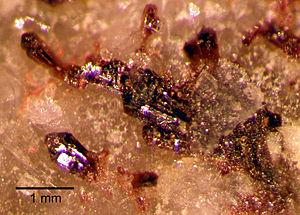
La zemannite est une espèce minérale du groupe des oxydes et du sous-groupe des tellurures, de formule Mg0,5ZnFe³⁺(Te⁴⁺O₃)₃ • 4,5 H₂O.